Yamada Torajirō

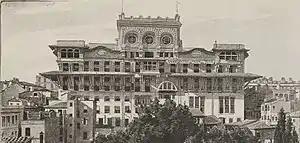
Yamada was a witness to the Young Turk Revolution in 1908 as well as the Occupation of the Ottoman Bank (picture of the Ottoman Bank shown above) in 1896 by Armenian militants, triggering a massacre of Armenians in Istanbul.

From 1895 to 1899, Yamada published numerous articles on Turkey in the Taiyō magazine. He also translated Turkish plays that occurred during the month of Ramadan as Dağlı Kız (The Daughter of the Mountain), a story about the beautiful daughter of a mountain bandit who saves people from kidnapping, and Kıskançlık (Jealousy), a romantic comedy.